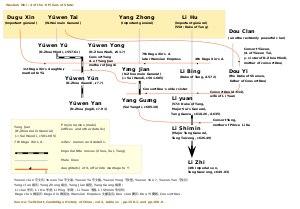
La transition des Sui aux Tang, fait référence à la période de transition et de guerre civile qui a lieu en Chine entre la fin de la dynastie Sui et le début de la dynastie Tang. Les territoires de l'ancienne dynastie sont alors divisés en une poignée d'États éphémères, dirigés par des hauts fonctionnaires, des généraux et les chefs des différentes révoltes paysannes qui éclatent dans tout le pays. Cet éclatement est suivi par un processus d'élimination et d'annexion de ces différents royaumes, au profit de la nouvelle dynastie Tang, fondée par Li Yuan, un ancien général Sui. Cette transition commence vers 613, quand l'empereur Sui Yangdi lance la première de ses trois campagnes ratées contre le royaume coréen de Koguryo. Cette série d'échecs militaires coûteux provoque un grand nombre de désertions dans l'armée et le début d'une série de révoltes paysannes contre les Sui. La transition s’achève en 628, quand Li Shimin, le fils de l'empereur Tang Gaozu, annexe Liang, un État fondé par Liang Shidu, le chef d'une importante révolte paysanne, achevant ainsi d'unifier la majeure partie de la Chine au profit des Tang.